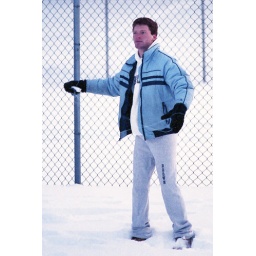
Kite flying near our home in Brighton, MA.